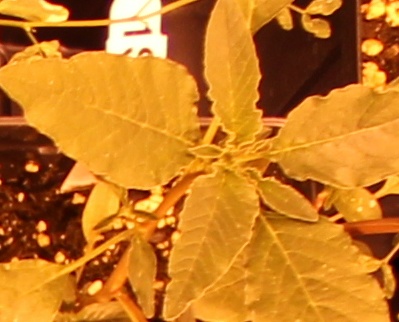
Label: Waterhemp